Agematsu

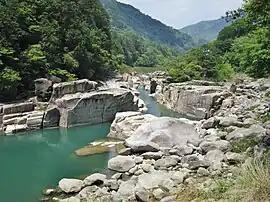
Nezame Gorge

Agematsu is located in a mountainous area of south-western Nagano Prefecture, bordered by the Kiso Mountains to the north. The Kiso River flows through the town.